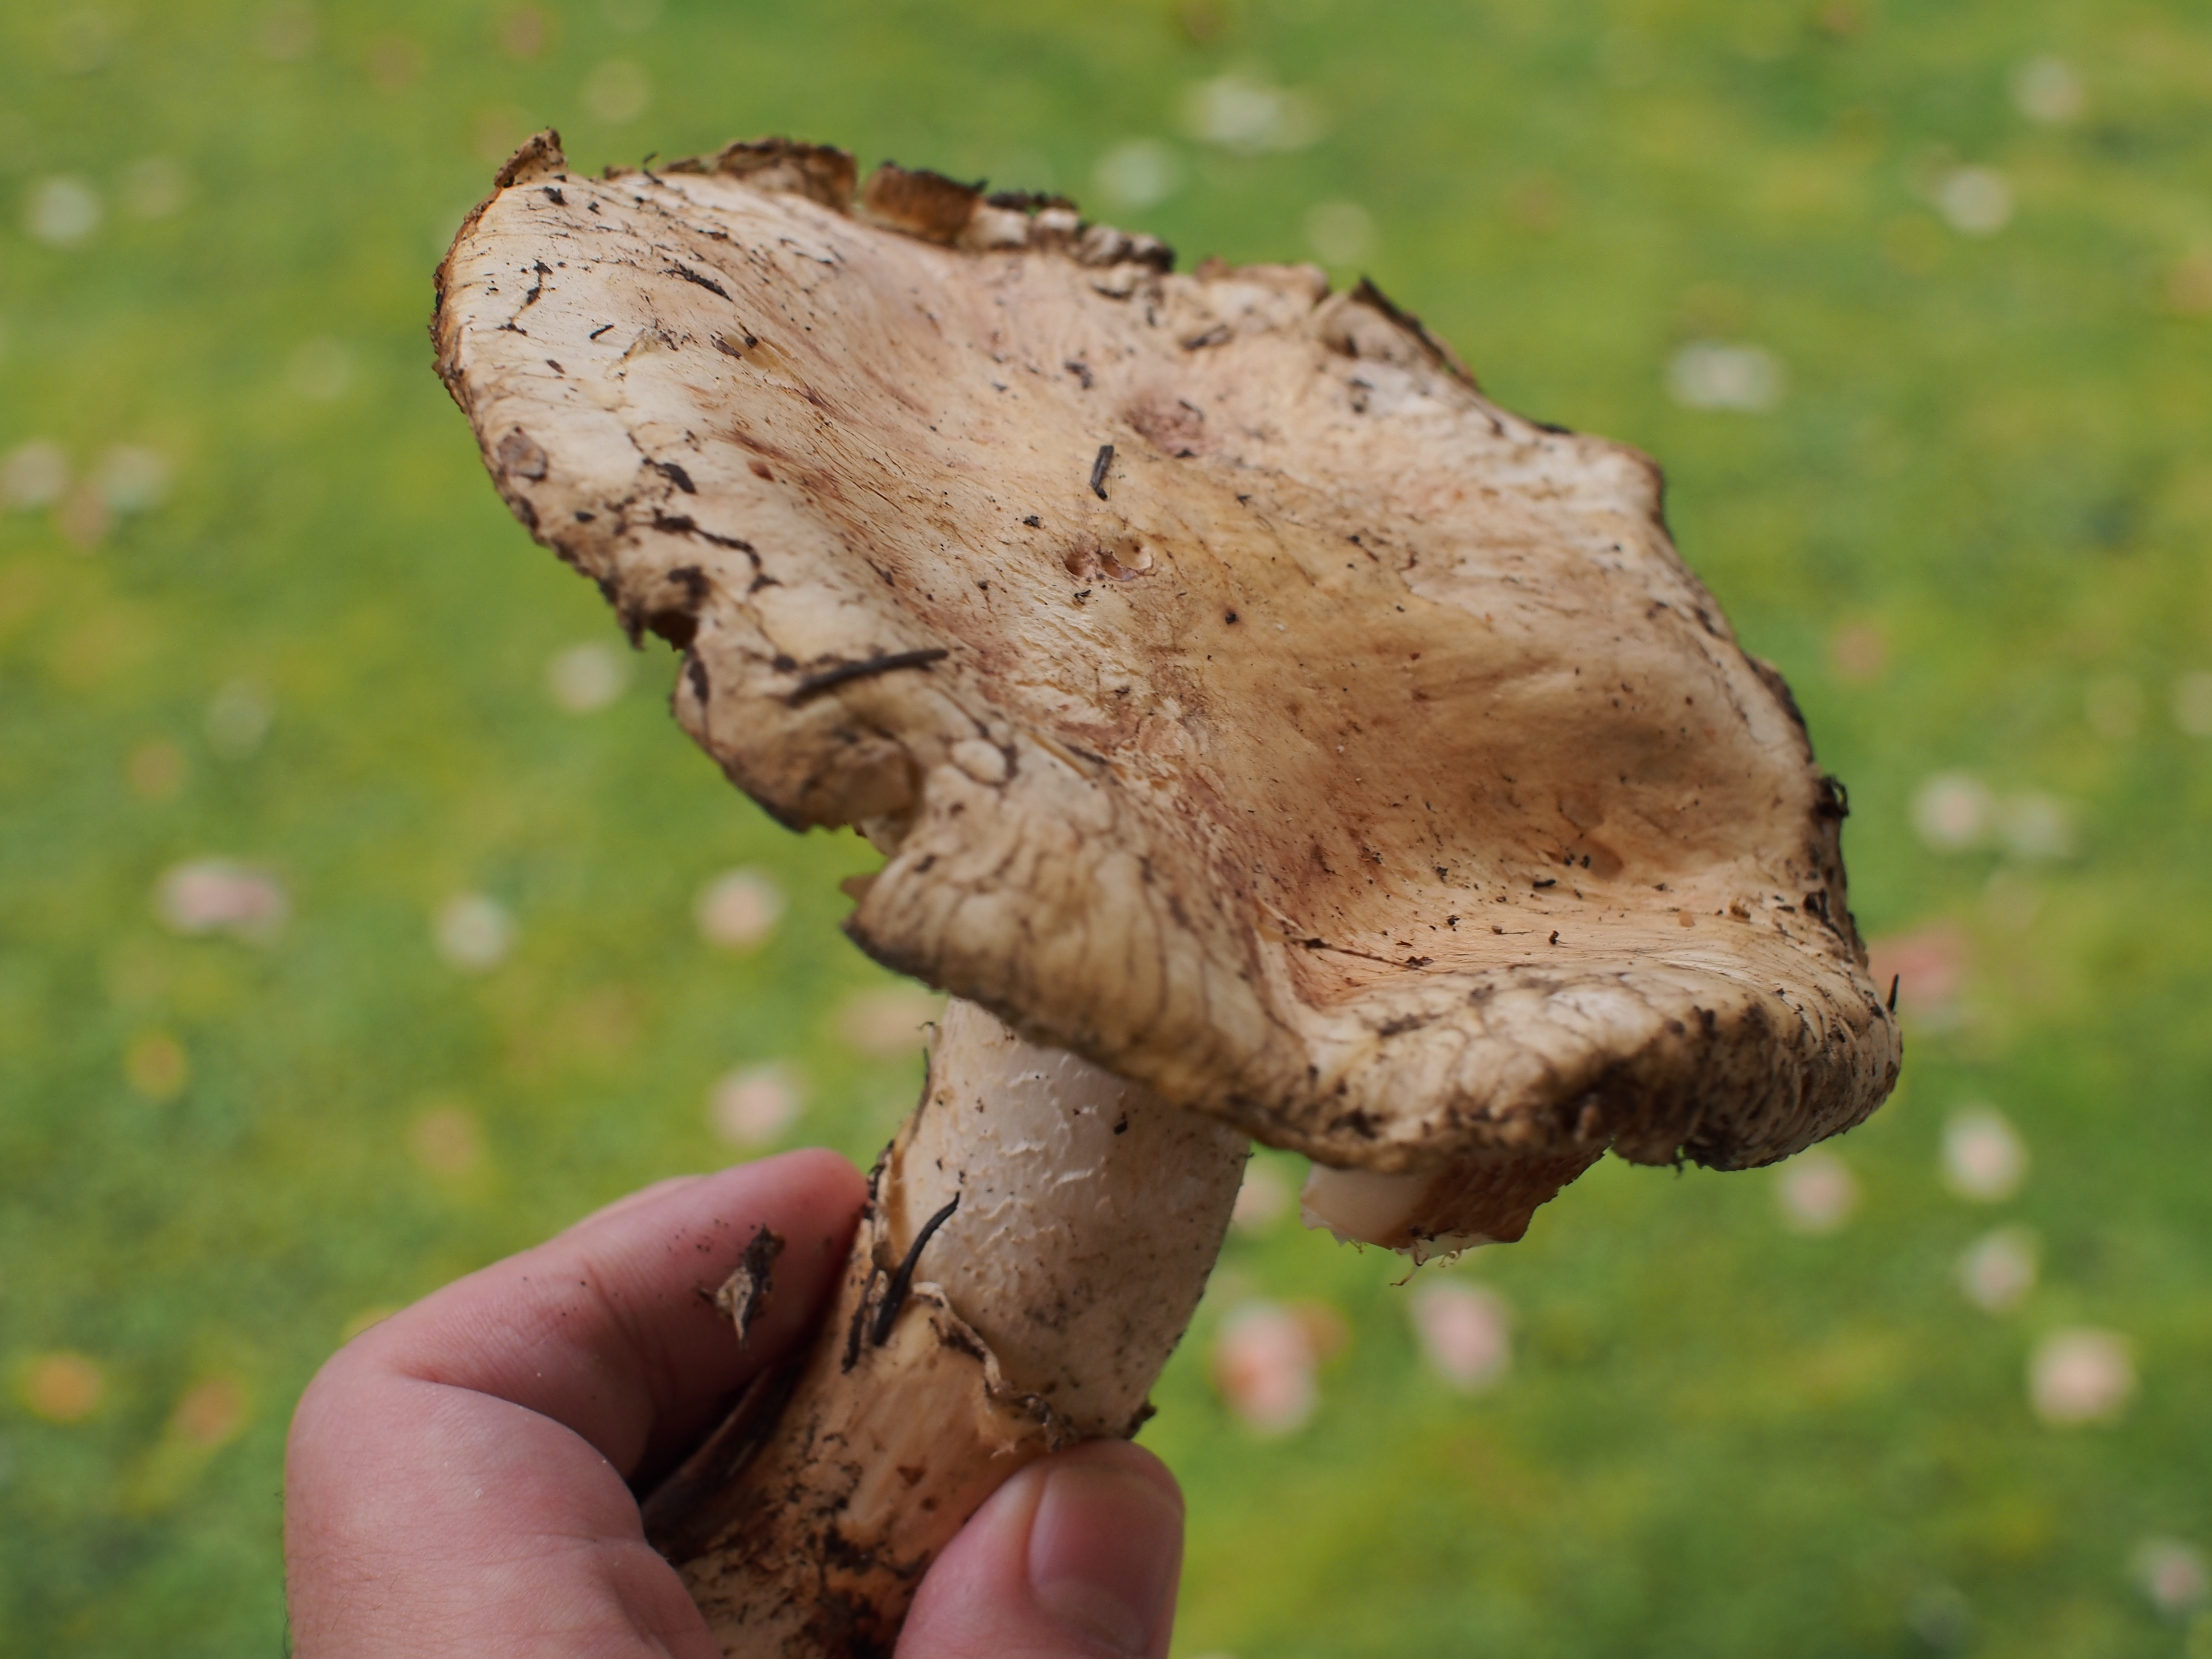
tree, nature, leaf, trunk, aroma, wildlife, food, insect, soil, mushroom, moth, gourmet, fauna, close up, fungus, tasty, olympus, sigma, 30mm, sigma30mm, microfourthirds, olympuspen, epl5, macro photography, flavor, matsutake, pinemushroom, micro43, edible mushroom, agaricomycetes